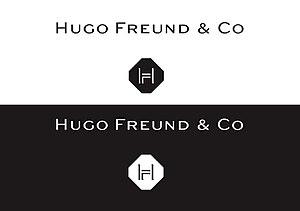
Hugo Freund & Co était une entreprise de bijoux, fondée en 1908 à Prague par Hugo Freund.